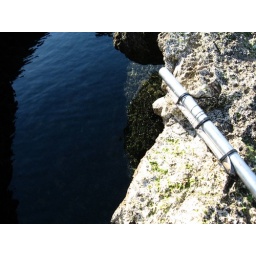
I tried to catch a fish in Chamkonak, Black Sea coast of Turkey